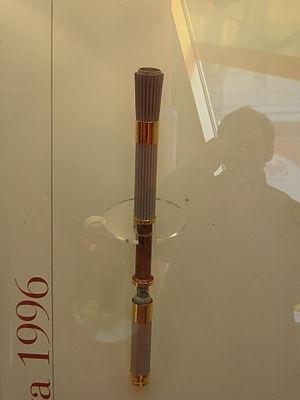
La flamme olympique, appelée aussi torche olympique ou flambeau olympique bien que le Comité international olympique fasse une distinction entre ces termes, est un symbole de l'idéal olympique. Elle fait partie du cérémonial des Jeux olympiques : allumage puis relais de la flamme olympique, le dernier relayeur faisant le tour du stade avant de rejoindre une vasque qu'il embrase grâce à sa torche.